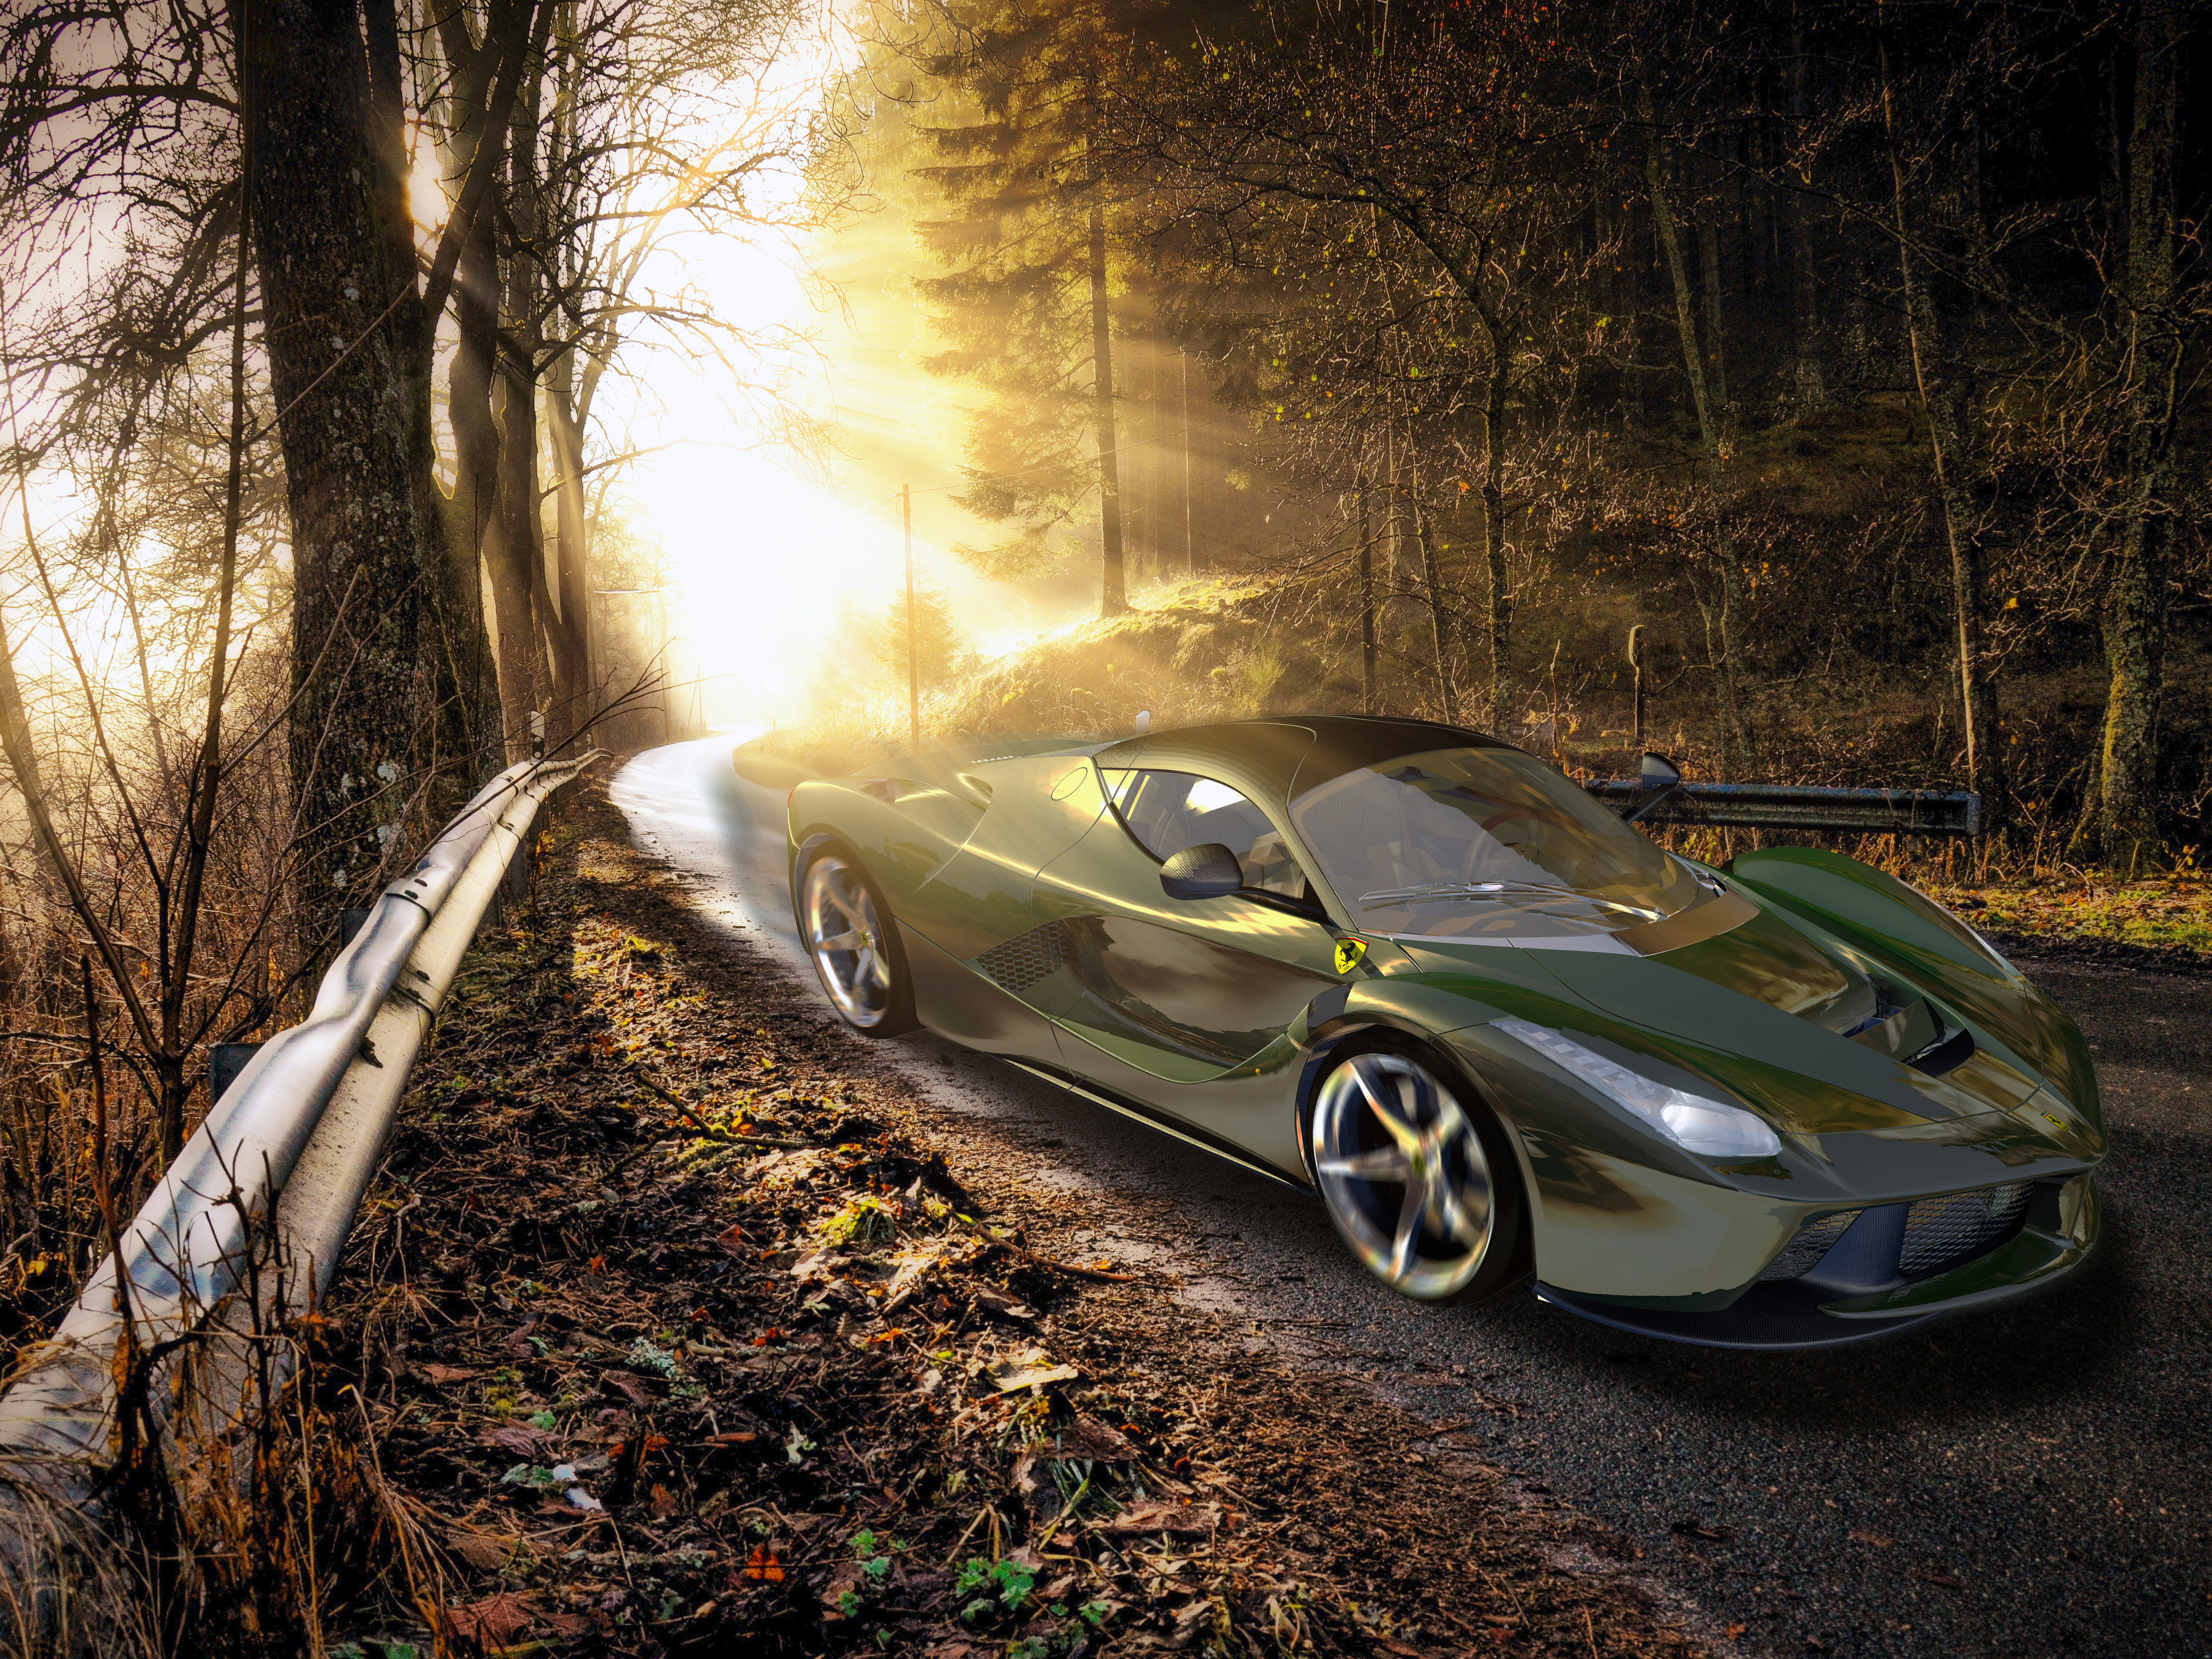
leferrari, forrest, sunshine, speed, road, wheel, tire, car, land vehicle, vehicle, automotive lighting, hood, plant, automotive tire, automotive design, sky, tree, alloy wheel, motor vehicle, rolling, rim, automotive exterior, headlamp, fender, automotive wheel system, personal luxury car, grass, bumper, Tints and shades, landscape, wood, hubcap, asphalt, Automotive fog light, vehicle door, performance car, spoke, luxury vehicle, sports car, lens flare, auto part, race car, trunk, evening, Ferrari s p a, twig, night, window, shadow, darkness, Grand tourer, mist, lamborghini, forest